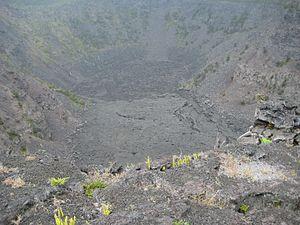
Catère Pauahi, Hawaï, Etats-Unis
Le Pauahi, en anglais Pauahi Crater, est un cratère volcanique des États-Unis situé à Hawaï, sur les flancs du Kīlauea.